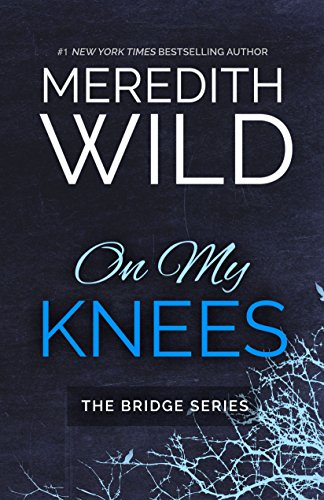
On My Knees (Bridge series Book 1)
Category: Buy a Kindle
Review "The writing flows like music, beautifully written. With characters that feel so real you won't want to put this book away when you are finished." --Books and Beyond Fifty Shades "On My Knees is a very unique story with an uncommon plot line that is simultaneously frustrating, heart-warming, and suspenseful; sometimes incredibly steamy; and always deeply passionate." --Curl Up and Read Book Blog "Get ready to pull an all nighter because you will not be able to put this book down. It is a love story with so many twists and turns that it will have you wanting more." --Trulee V's Spot "Be prepared to be on an emotional rollercoaster ride...but one that you will LOVE and go back for more than once! Definitely the best book I have read all year!" --Bad Girl Books Blog "Meredith Wild proves once again that she is a force to be reckoned with in the literary world. Certainly one of my Top 10 so far this year." --Sarah Says Read Romance About the Author Meredith Wild is a #1 New York Times, USA Today, and international bestselling author of romance. Living in the White Mountain of New Hampshire with her husband and three children, she refers to herself as a techie, whiskey-appreciator, and hopeless romantic.
Features: Haunted by the responsibility of caring for her troubled family, Maya Jacobs gave the only answer she could when Cameron asked her to marry him. Years later, entrenched in a soulless professional routine, she distracts herself from the lingering regret of her decision with a “work hard, play hard” lifestyle that guarantees no man will ever find his way into her heart again.Cameron Bridge has spent the past five years married to the military, trying to escape the painful memory of losing Maya. After fighting his own war in the desert, he starts a new life in New York City, with his siblings, Olivia and Darren, by his side. When fate brings Maya back to him in the heart of a city filled with its own hopes and shadows, can Cameron find the girl he once loved in the woman she’s become?**This is a standalone story with no cliffhangers.**